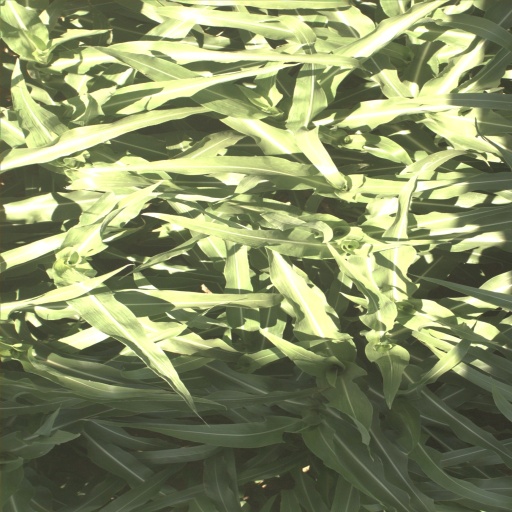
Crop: sorghum